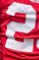
Number: 2